Three-sector model

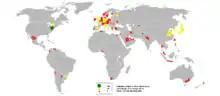
Industrial output in 2005

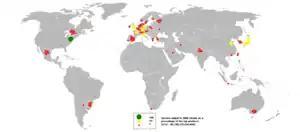
Service output in 2005

The three-sector model in economics divides economies into three sectors of activity: extraction of raw materials (primary), manufacturing (secondary), and service industries which exist to facilitate the transport, distribution and sale of goods produced in the secondary sector (tertiary). The model was developed by Allan Fisher, Colin Clark, and Jean Fourastié in the first half of the 20th century, and is a representation of an industrial economy. It has been criticised as inappropriate as a representation of the economy in the 21st century.